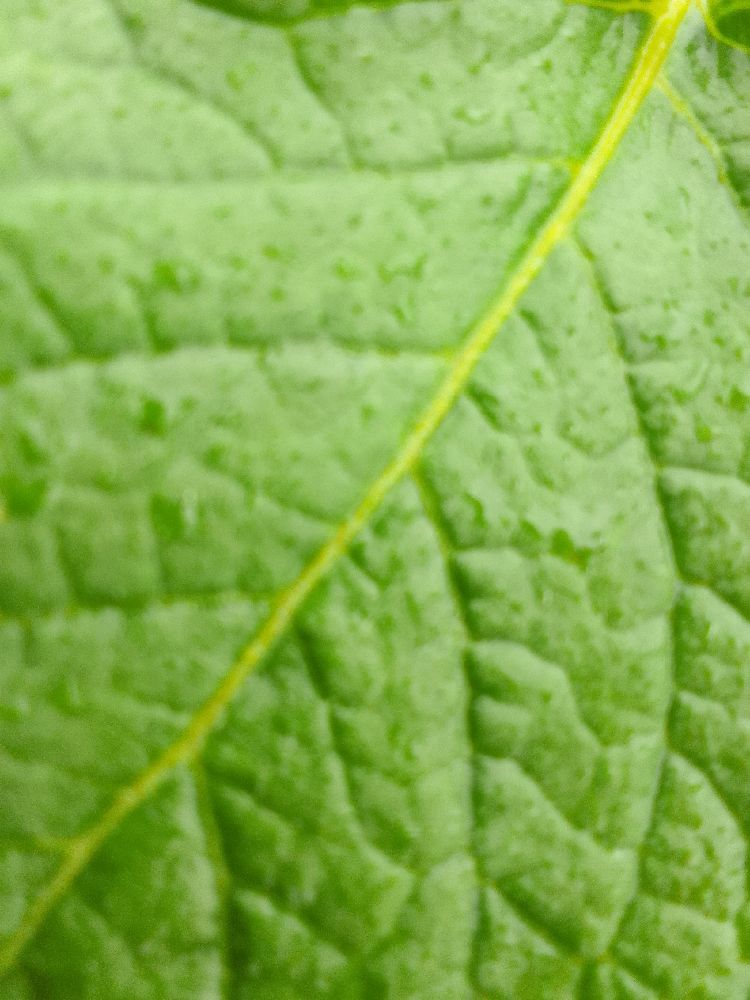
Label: Healthy